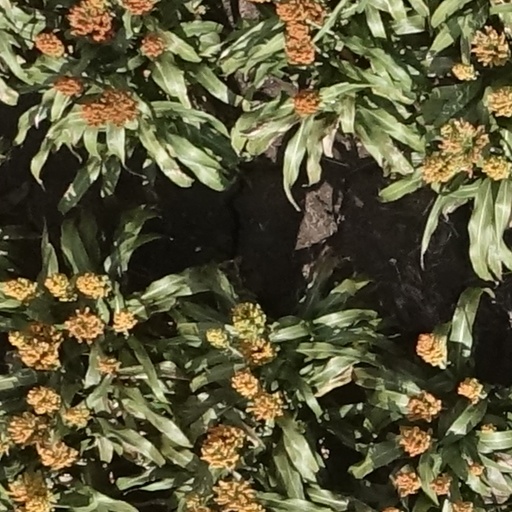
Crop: sorghum